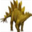
Label: dinosaur